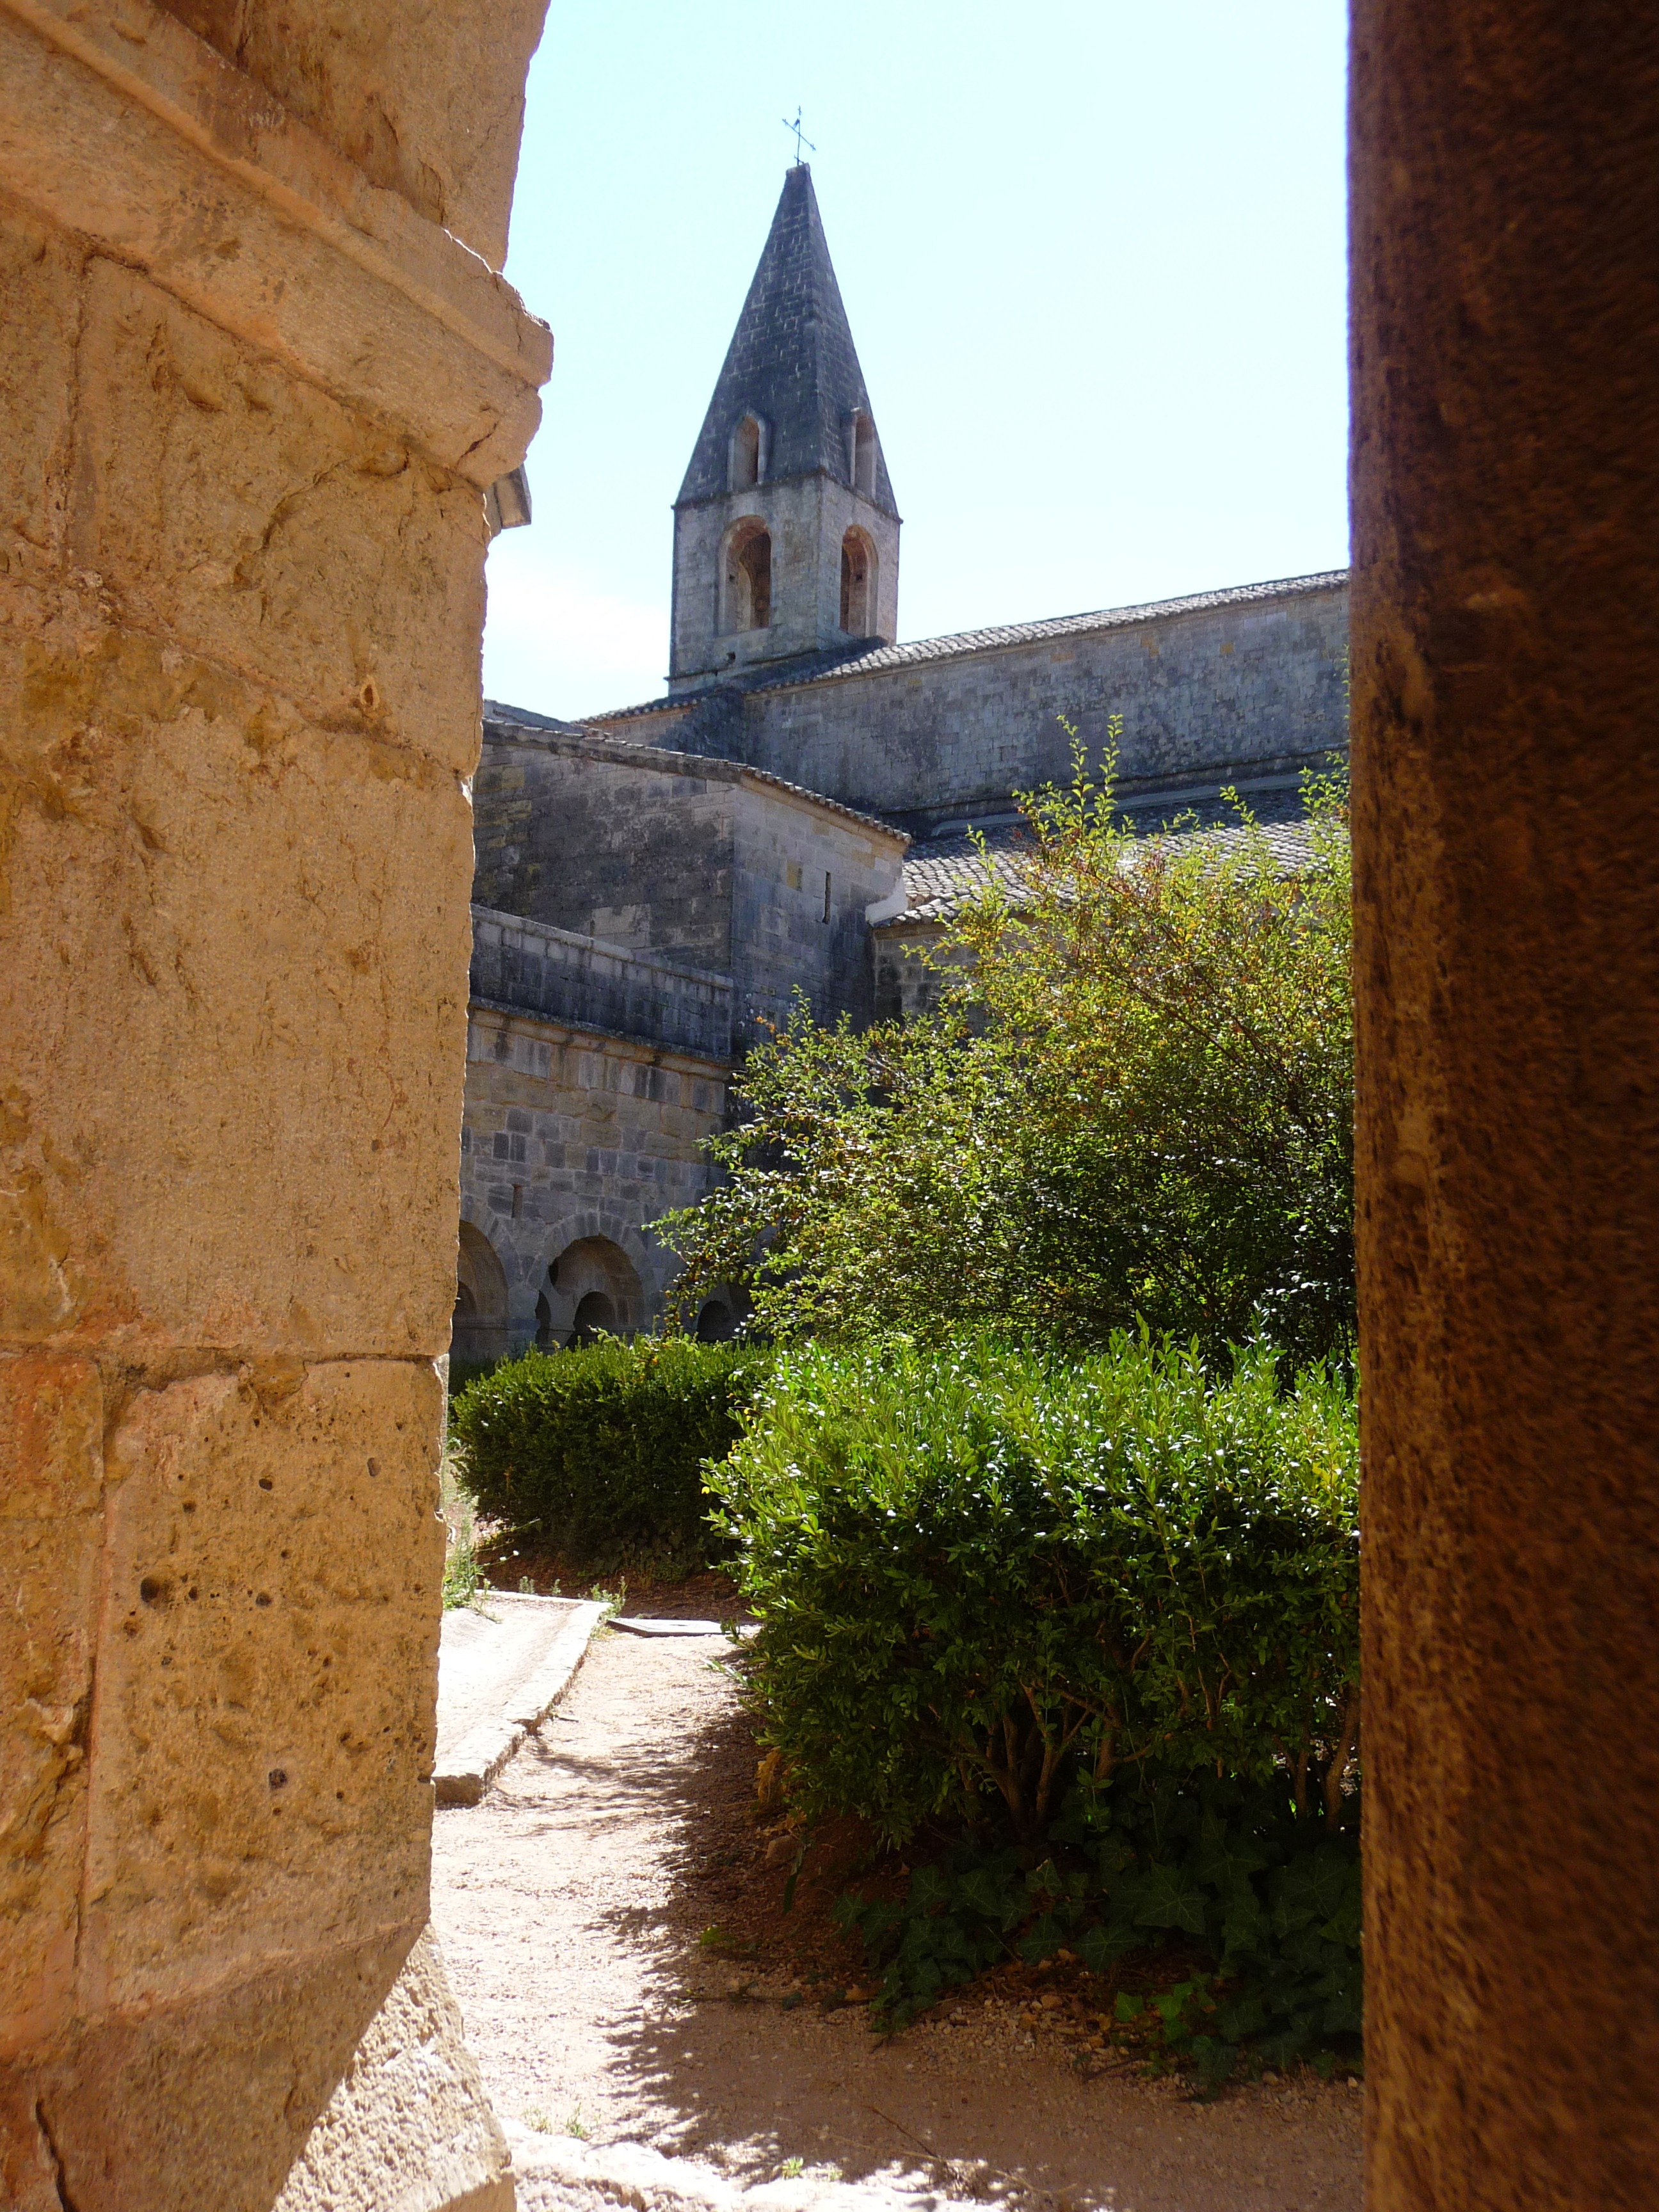
rock, architecture, plant, building, wall, village, france, mediterranean, monk, religion, facade, church, chapel, fortification, lavender, place of worship, stones, temple, ruins, monastery, provence, cloister, olives, middle ages, south of france, ancient history